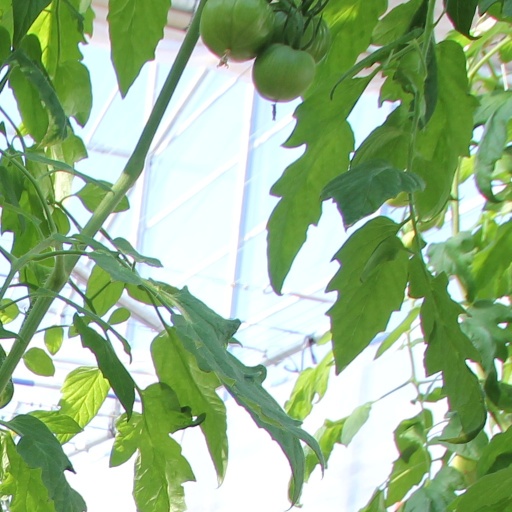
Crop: tomato